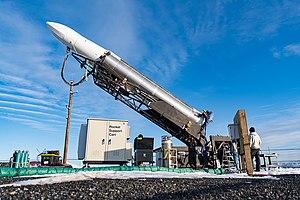
Rocket est un lanceur léger américain développé par la société Astra Space basée à Alameda, près de San Francisco. Celle-ci développe une fusée à deux étages pouvant placer une charge utile de 200 kilogrammes en orbite basse avec un coût de lancement d'environ 2,5 millions de dollars américains, dénommée Rocket 3.0. La société a été sélectionnée en 2019 par la DARPA, qui souhaite disposer d'un lanceur léger pouvant décoller avec un délai de préavis minimum, depuis n'importe quelle base des États-Unis. Après deux vols d'essais en 2018, Astra effectue une tentative de lancement orbital avortée le 2 mars 2020 de Rocket 3.0, suivie par la destruction du véhicule quelques jours plus tard lors d'un essai au sol. Astra Space espère effectuer son premier vol orbital en août 2020 avec un nouveau véhicule dénommé Rocket 3.1.